Bogdan Chipirliu

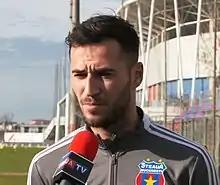
Chipirliu with CSA Steaua București in 2021

Remus Bogdan Chipirliu (born 21 July 1992) is a Romanian professional footballer who plays as a striker for Liga II club CSA Steaua București.